Question: Please indicate a possible affordance area of the eat_banana that can be used for eating
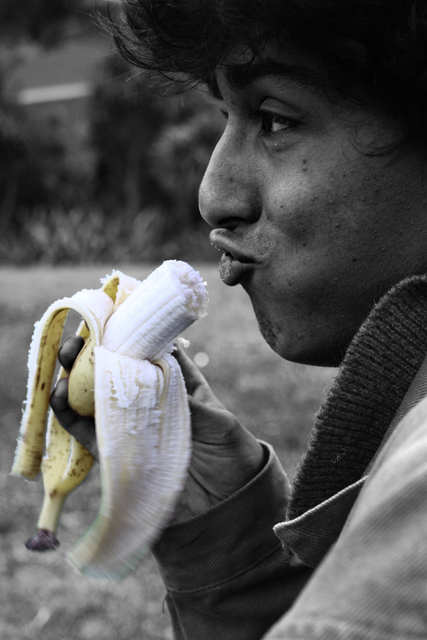
Answer: [14.402, 257.444, 200.868, 585.865]